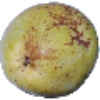
Label: Pear Williams 1